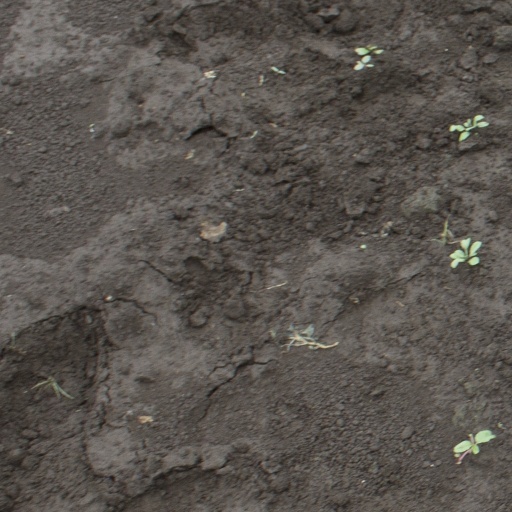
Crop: soybean